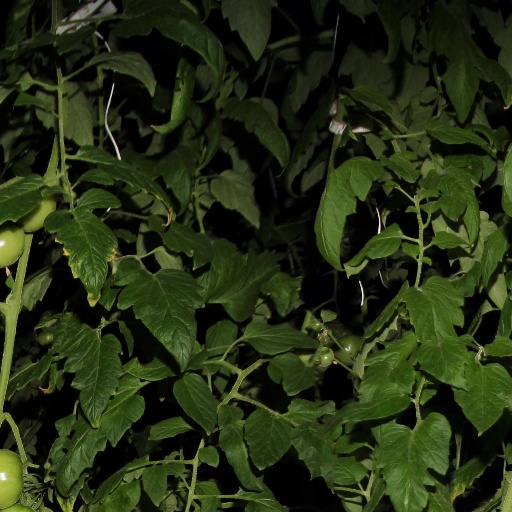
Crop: tomato